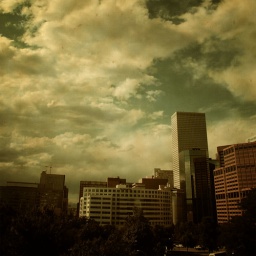
i was trying for that vintage feel. i like the way the clouds opened up around the tall building